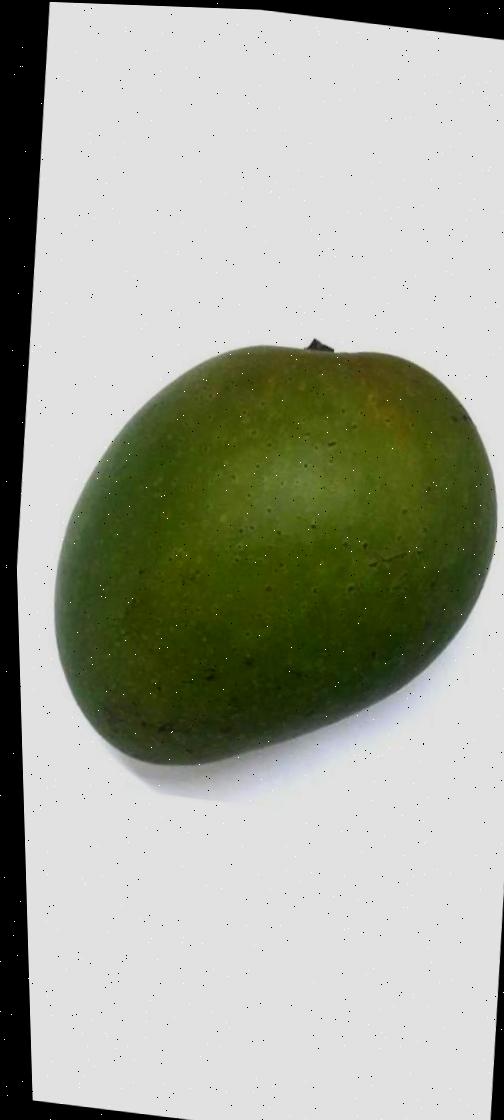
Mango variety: Ashshina Zhinuk